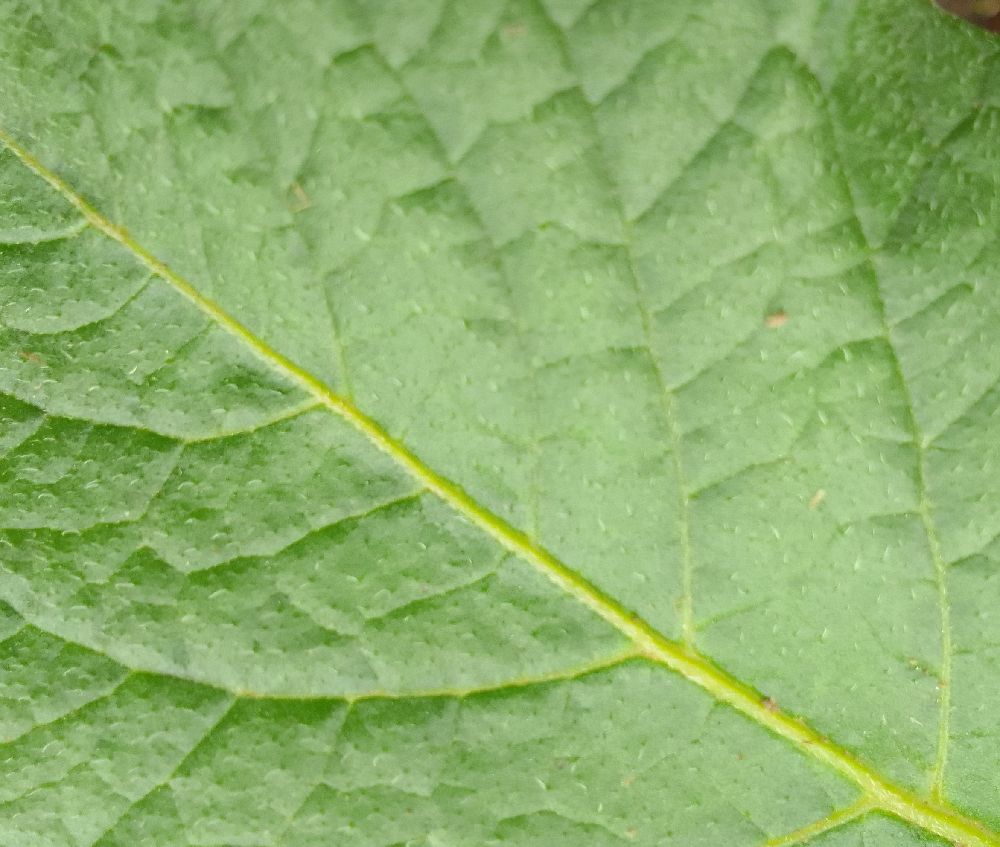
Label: Healthy